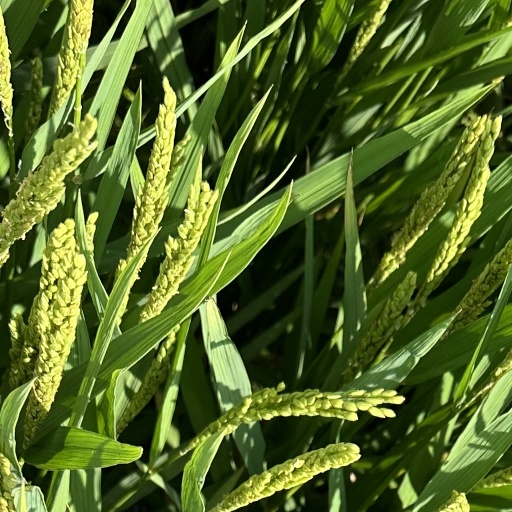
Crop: rice